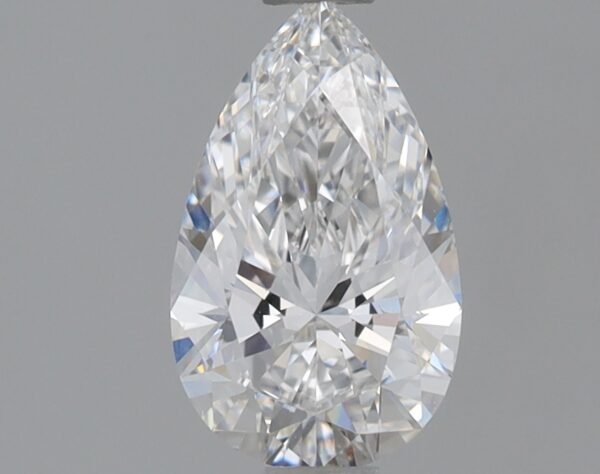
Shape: pear
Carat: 0.71
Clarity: VS1
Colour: E
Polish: EX
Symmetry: EX
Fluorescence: NONE
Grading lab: IGI
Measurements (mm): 8.31 x 5.03 x 3.05